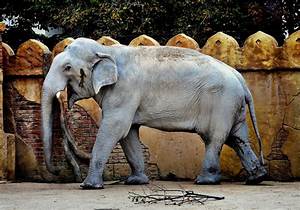
Label: elefante